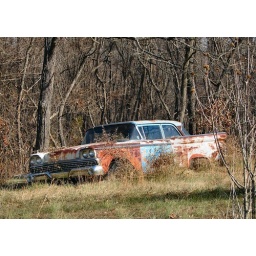
Found this sitting in a field on Dog Trot Road in Washington County, Indiana.